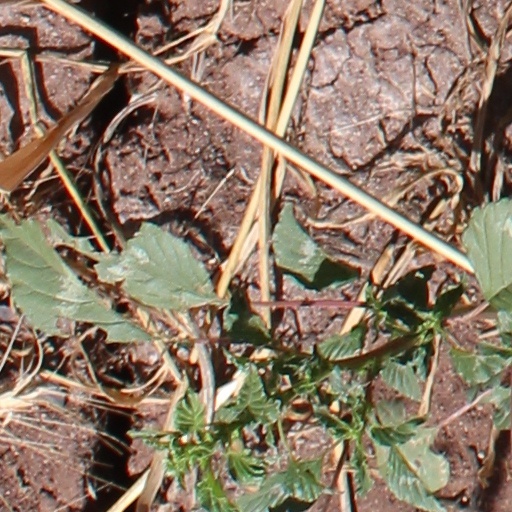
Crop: wheat